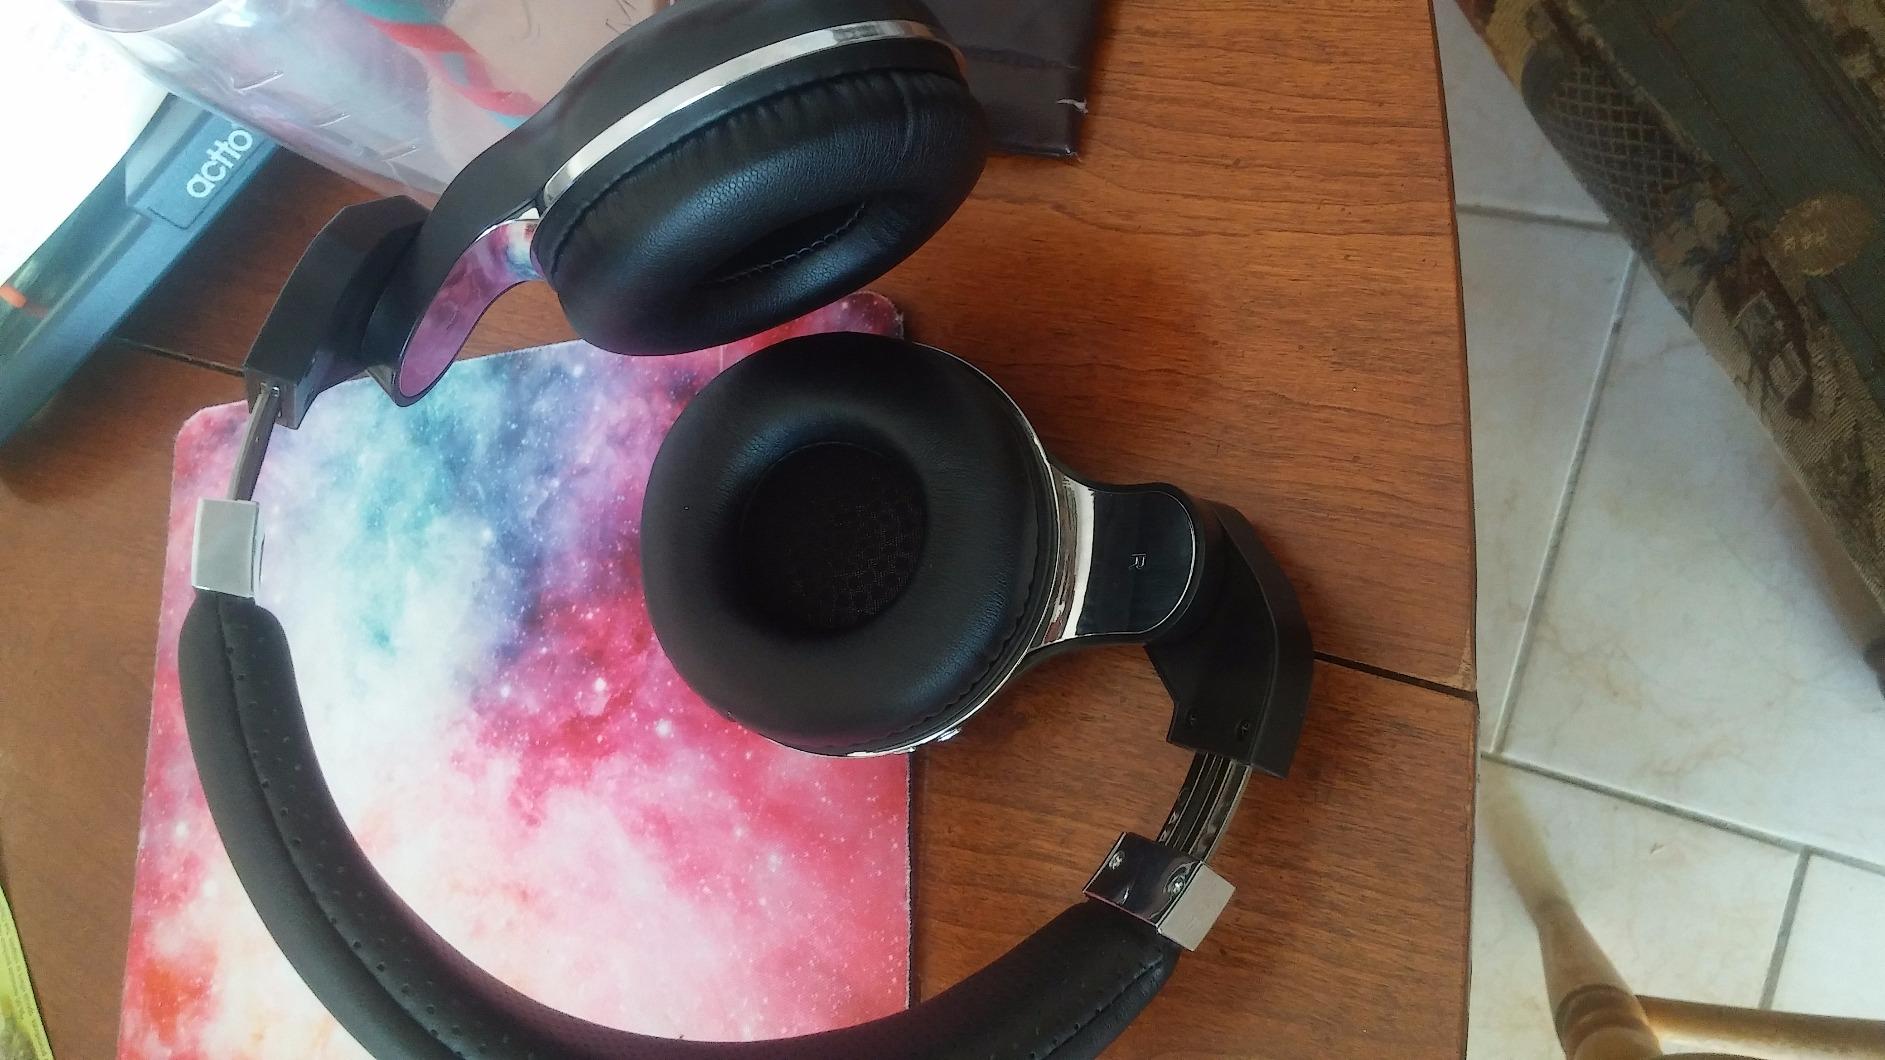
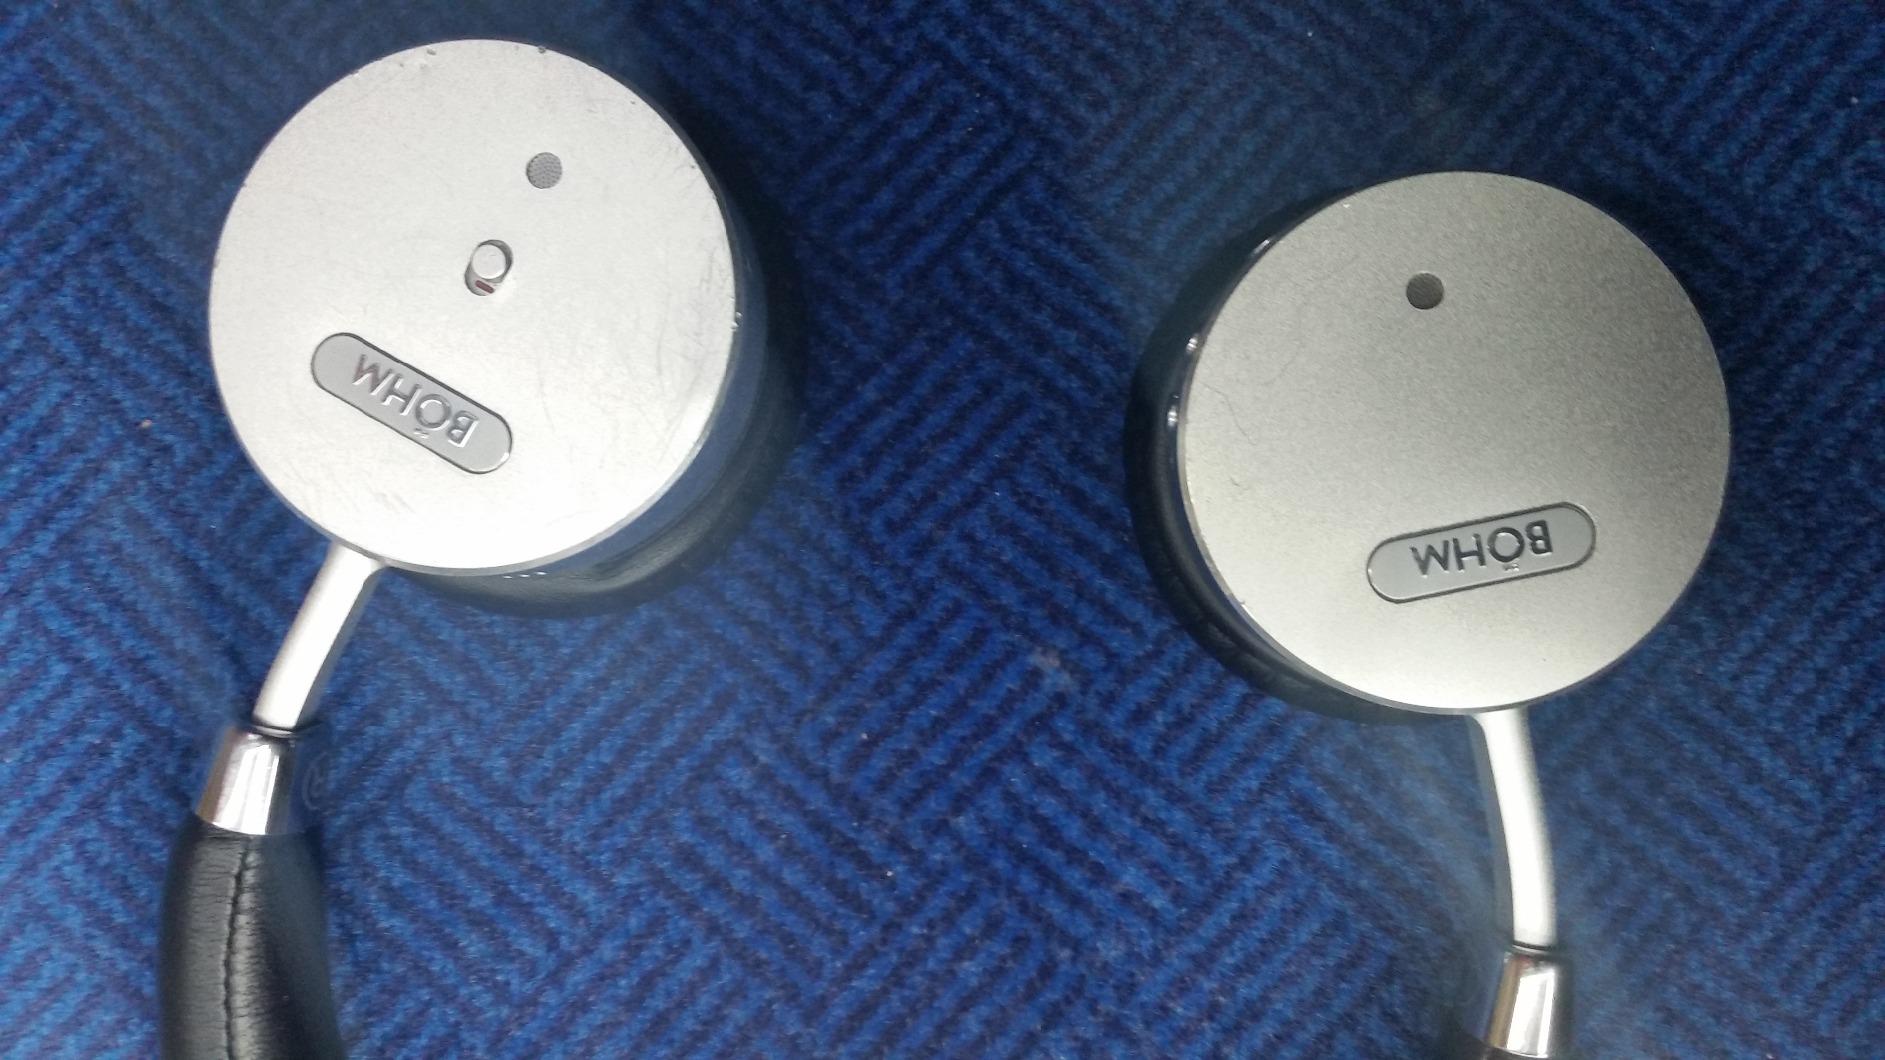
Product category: headphones
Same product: no